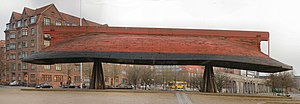
Sallingsund Færgefart
Den ophuggede færge fra Sallingsund Færgefart Pinen står som mindesmærke/halvtag på Islands Brygge[1]
Skibsskrog, færgen Pinen fra Sallingsund, Sallingsund, som tag over en havneterasse på Islands Brygge
A/S Sallingsund Færgefart var et privat selskab, der drev en færgeoverfart på Sallingsund mellem Salling og Mors. Færgeoverfarten blev etableret i 1924 som en konkurrent til DSB's færgeoverfart mellem Glyngøre og Nykøbing Mors og fortsatte indtil åbningen af Sallingsundbroen i 1978.